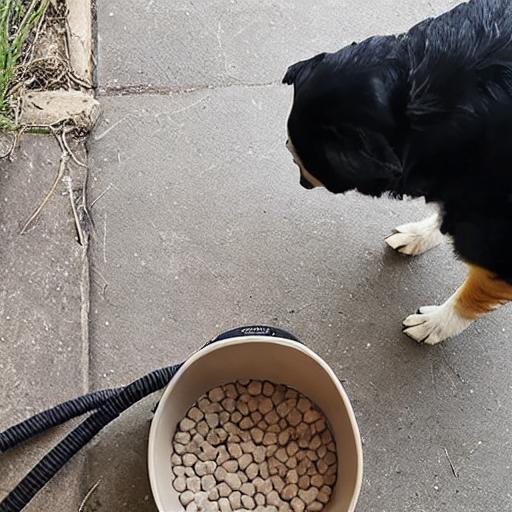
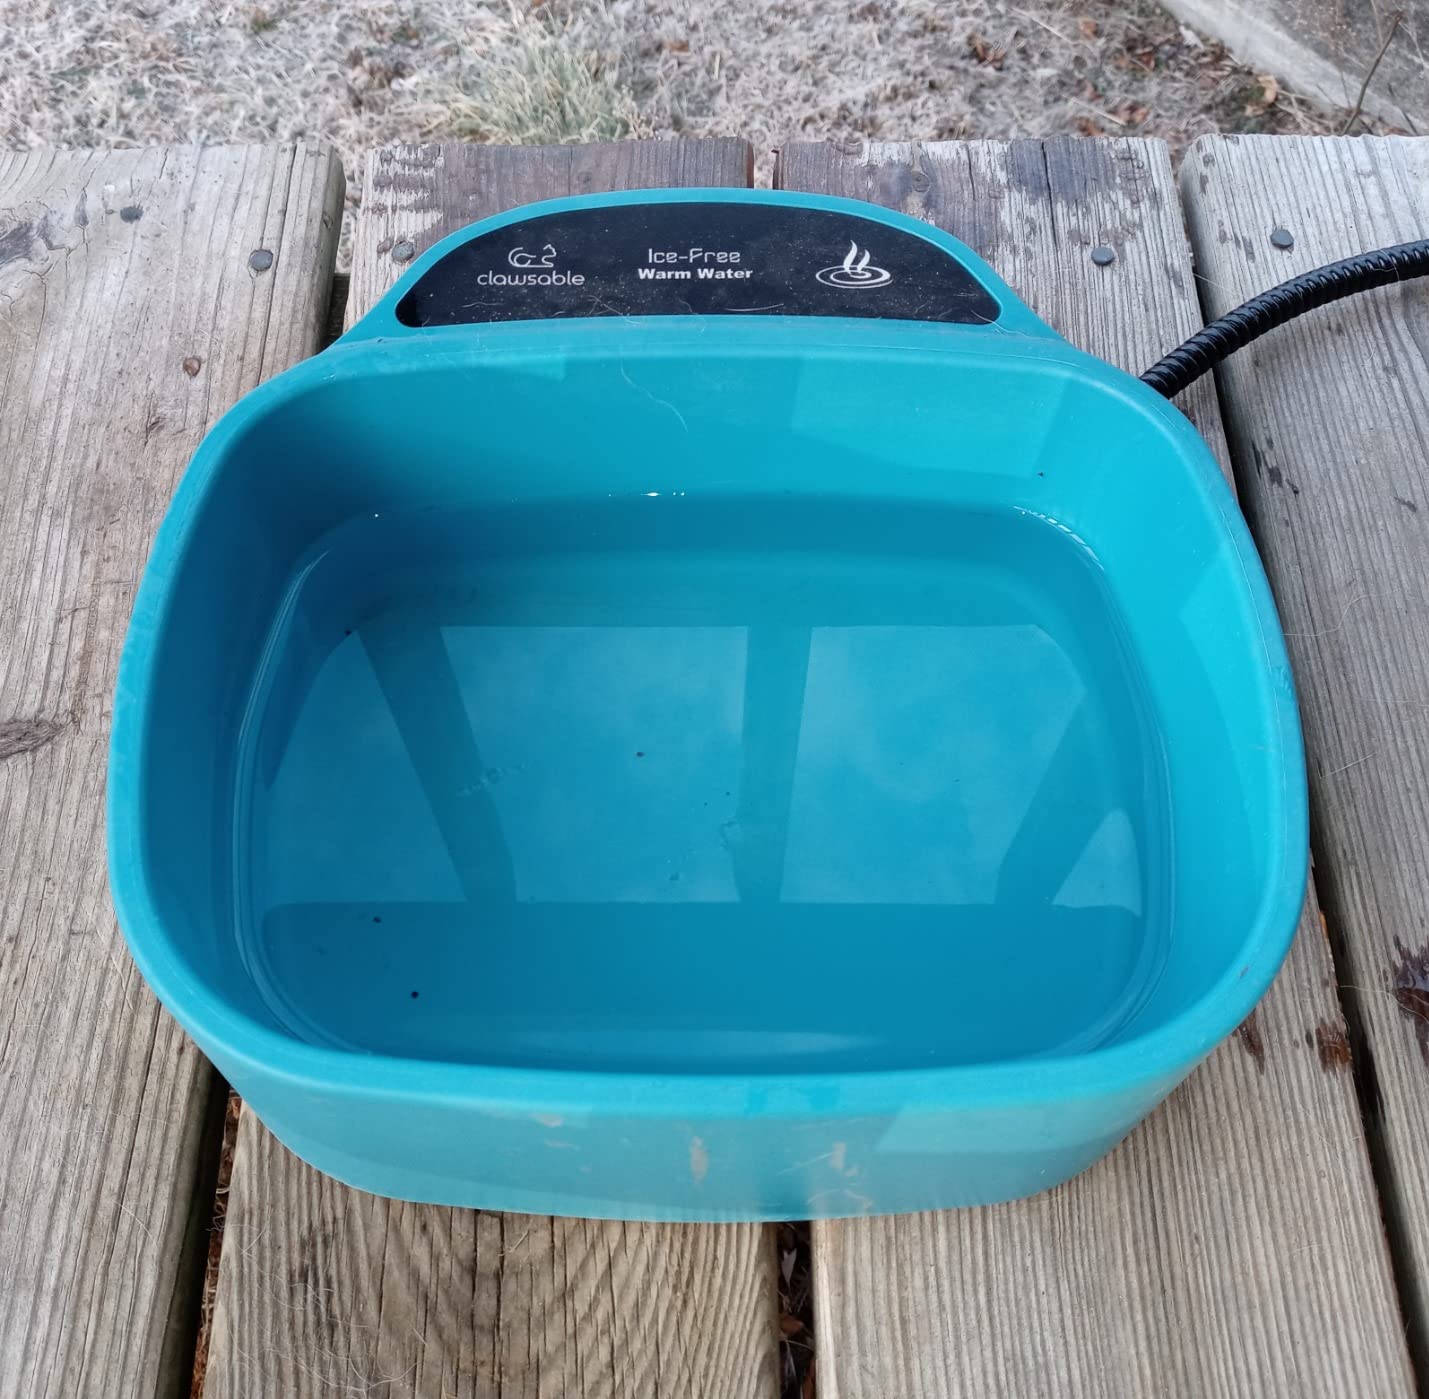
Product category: items_bowl
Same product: no